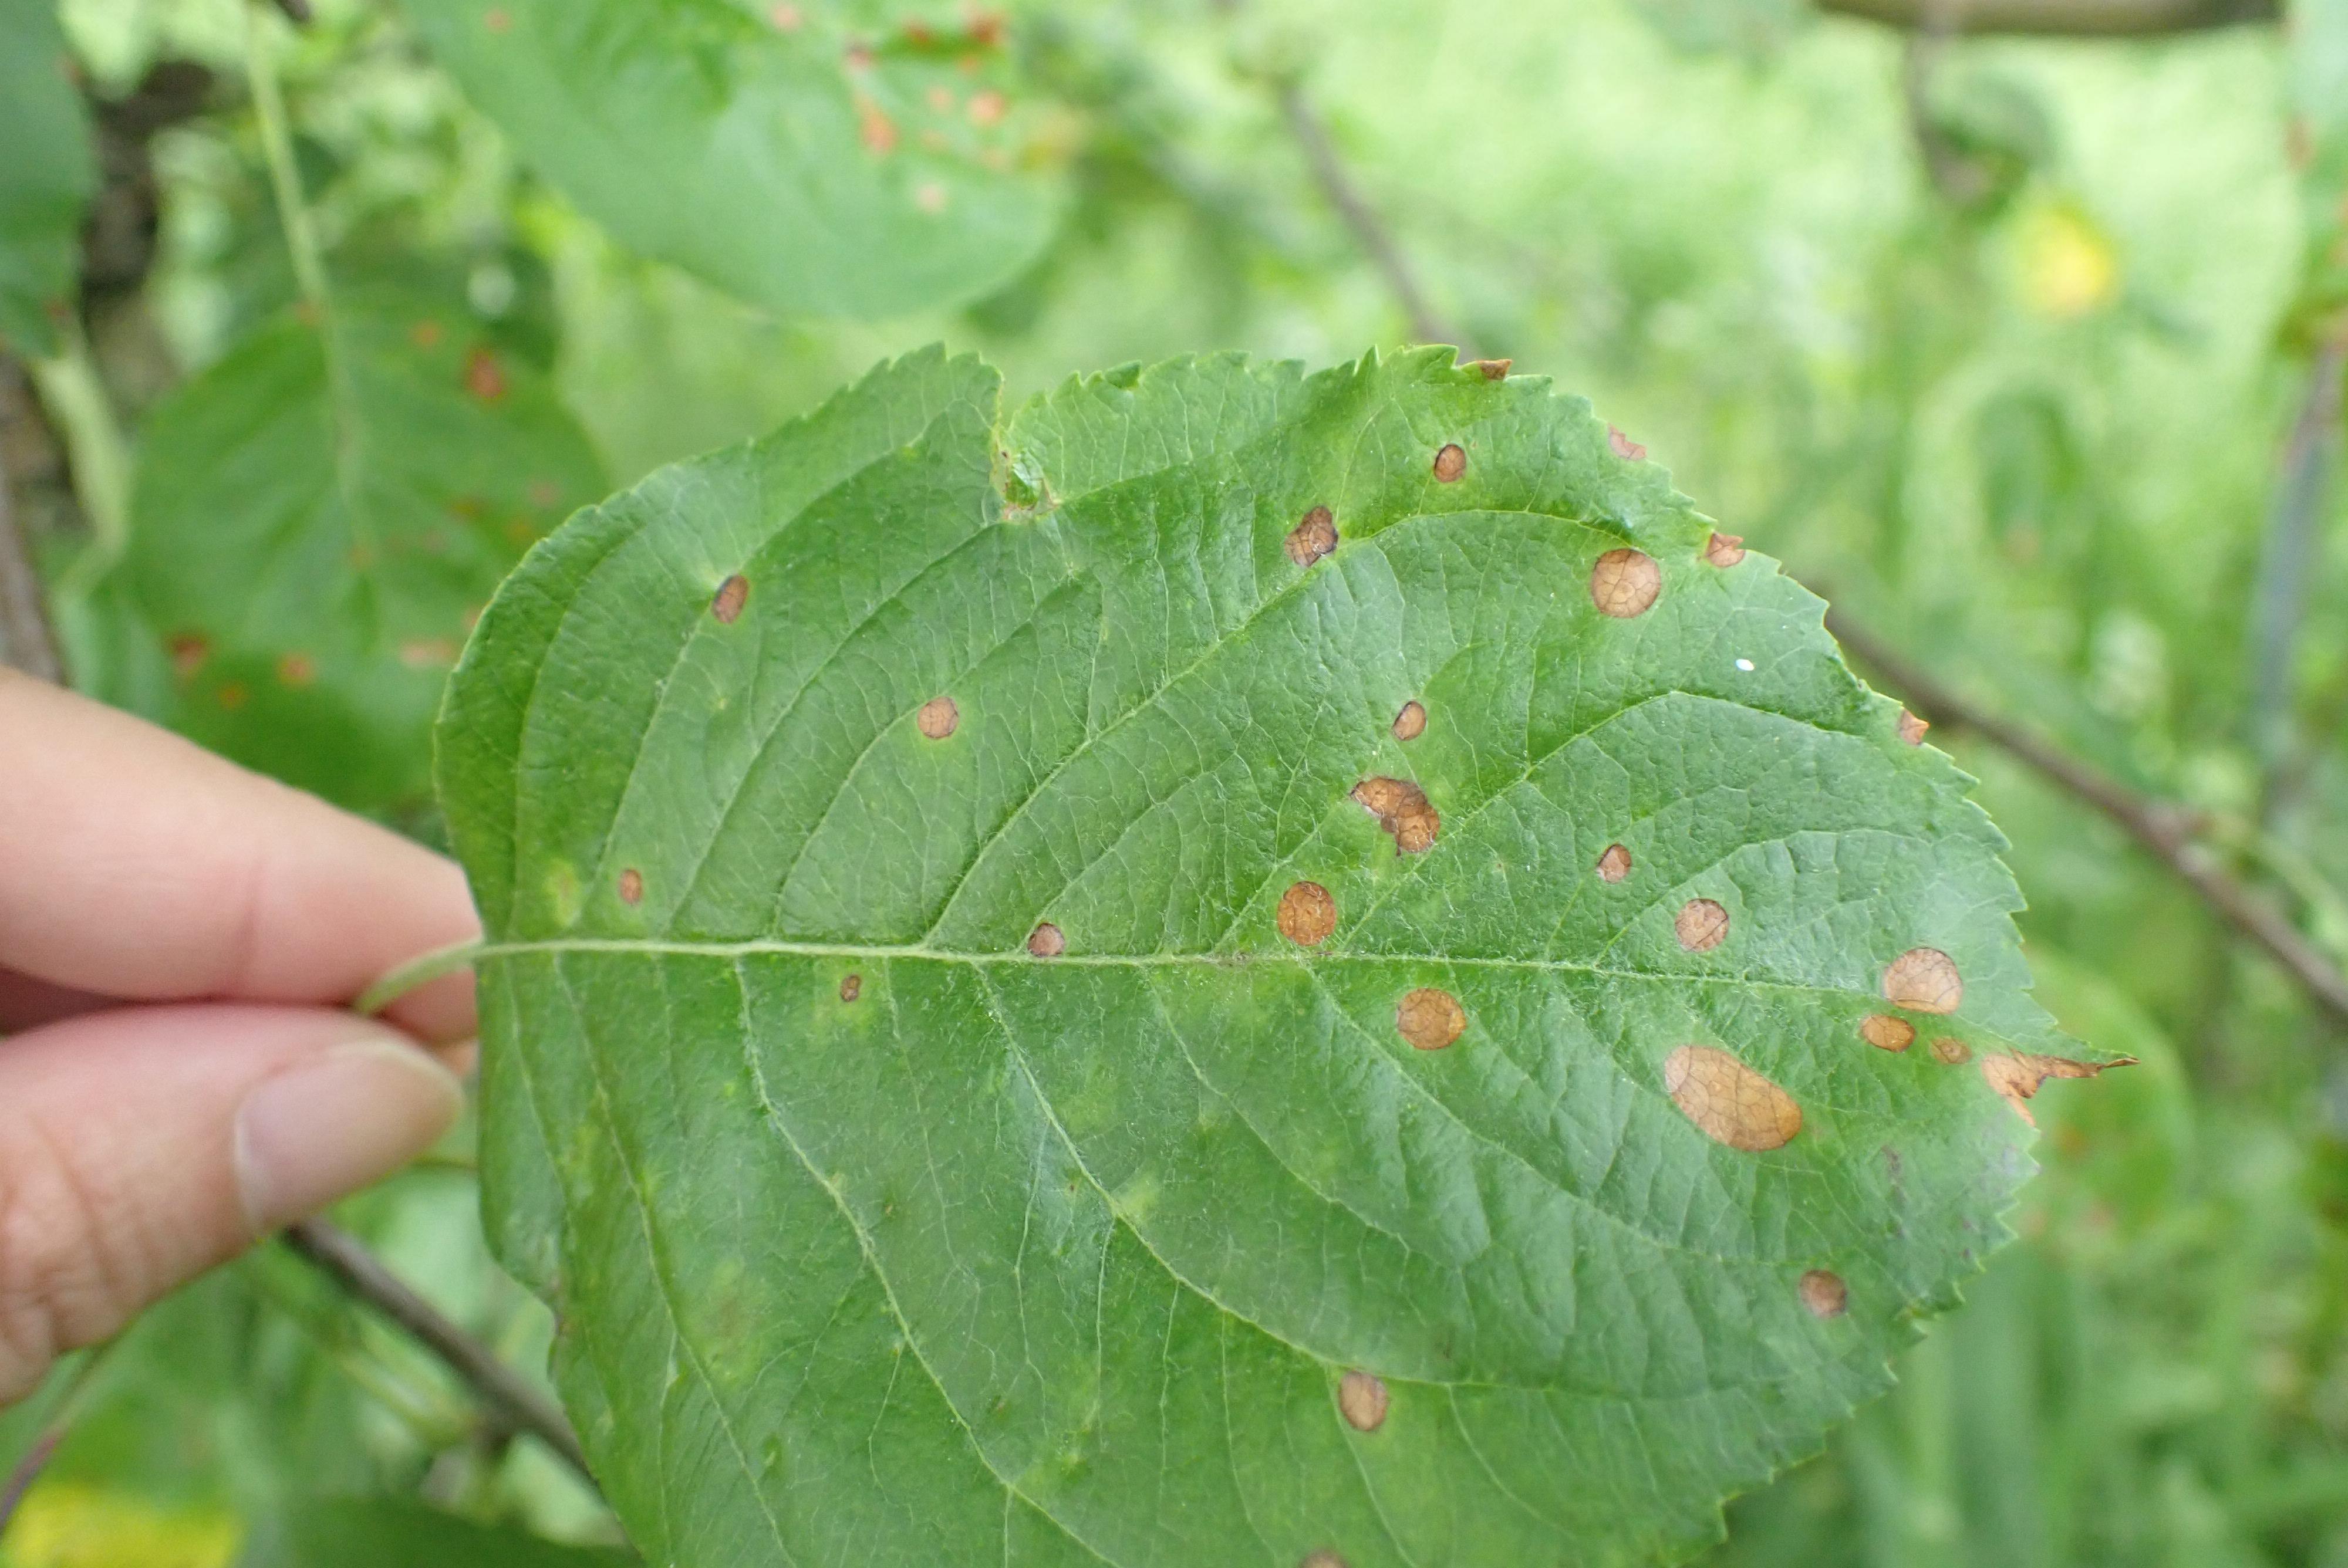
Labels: frog_eye_leaf_spot